Shippan Point

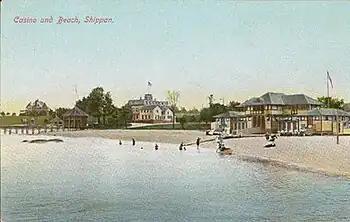
Early Twentieth century postcard of Shippan Point

As part of the promotion of Shippan, a large hotel was built in 1870, called The Ocean House. It stood on Hobson Street, where the Woodway Beach Club is today. To encourage New York City residents to visit the area, a steamer, the "Shippan", was built in 1866. The Panic of 1873 caused a collapse in the market, which did not recover until the 1880s. Another promotional scheme was the building of the Ocean House Hotel, where potential buyers could stay to get a feel for the area.